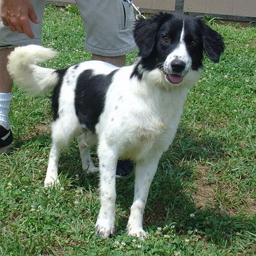
Animal: dogs